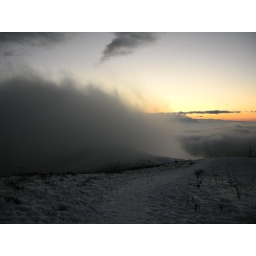
clouds blowing up over the hill